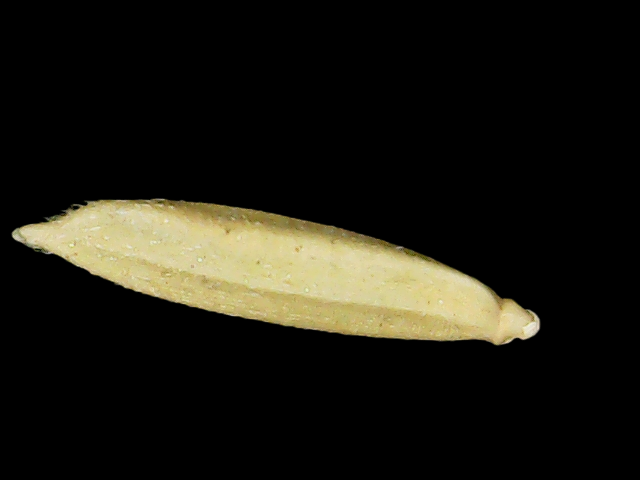
Rice variety: Binadhan20